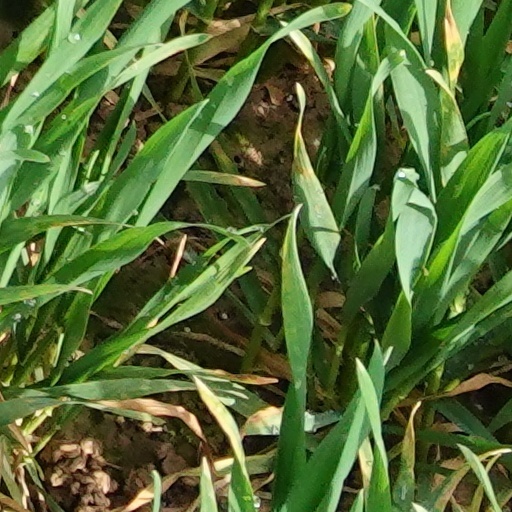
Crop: wheat